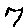
Label: 7